Guillaume Veillet

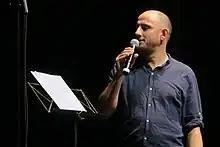
Guillaume Veillet en novembre 2019 à Alby-sur-Chéran

Guillaume Veillet is a French cultural journalist and researcher in ethnomusicology born on to Ambilly (Haute-Savoie).